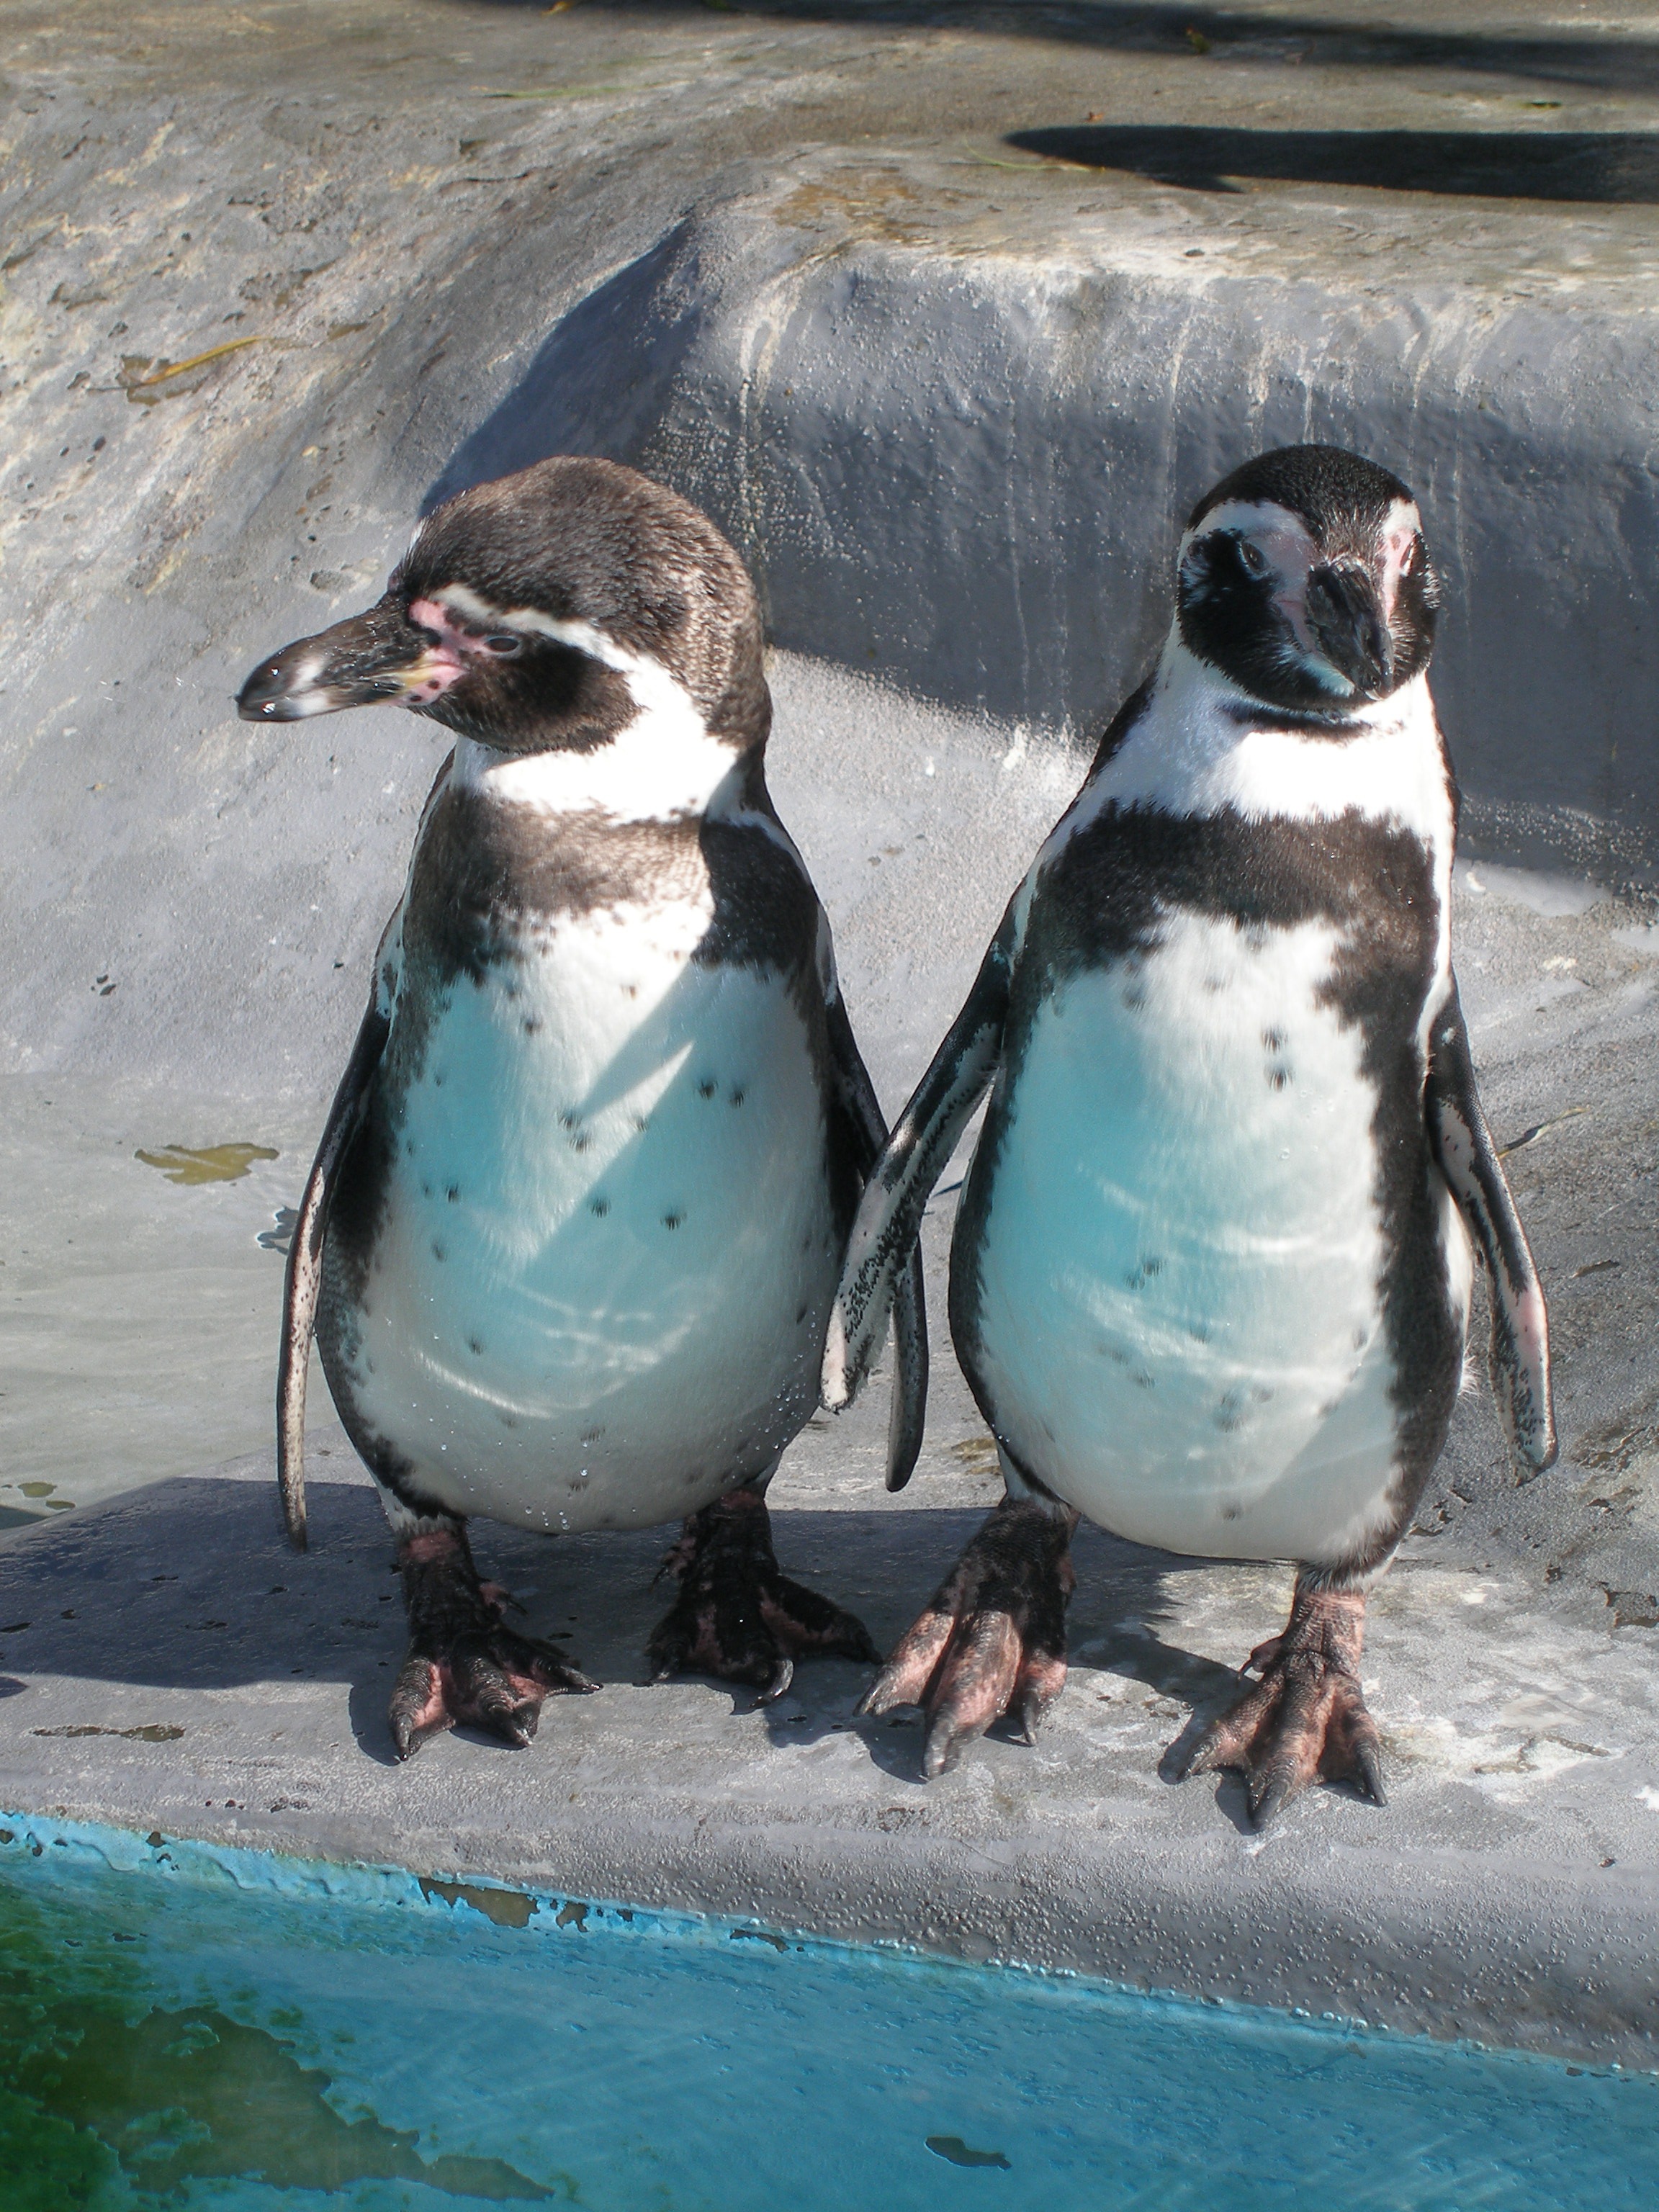
bird, wildlife, beak, fauna, penguin, birds, animals, vertebrate, penguins, flightless bird